Minor Hill, Tennessee

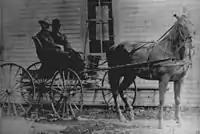
Horse-and-buggy in Minor Hill, c. 1900

On November 19, 1863, during the Civil War, Confederate scout Sam Davis was captured on Minor Hill. He was taken to Pulaski, where he was executed eight days later. A monument to Davis now stands in Minor Hill at the site where he was captured.